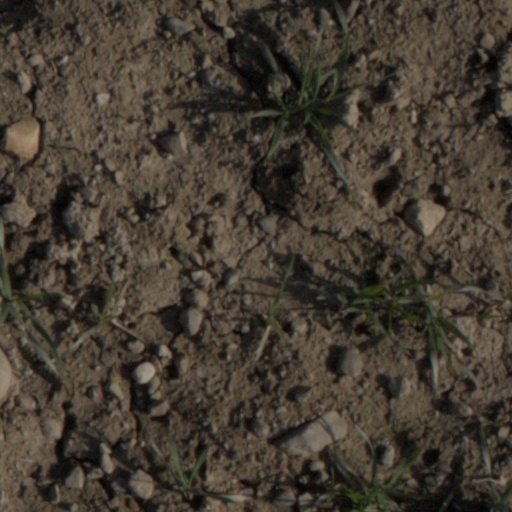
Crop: wheat